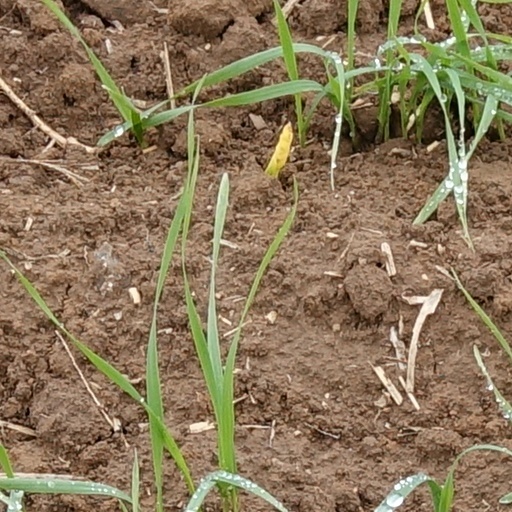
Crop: wheat